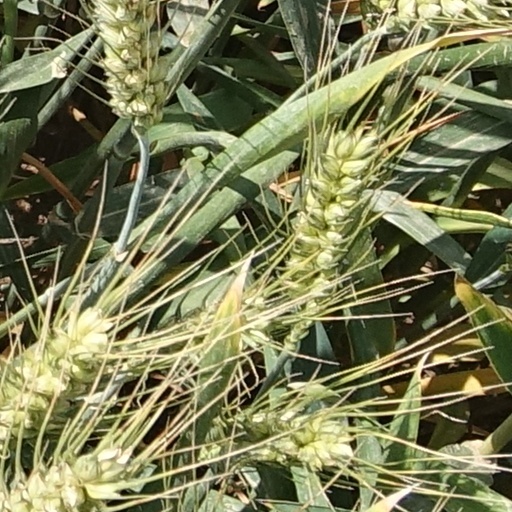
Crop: wheat